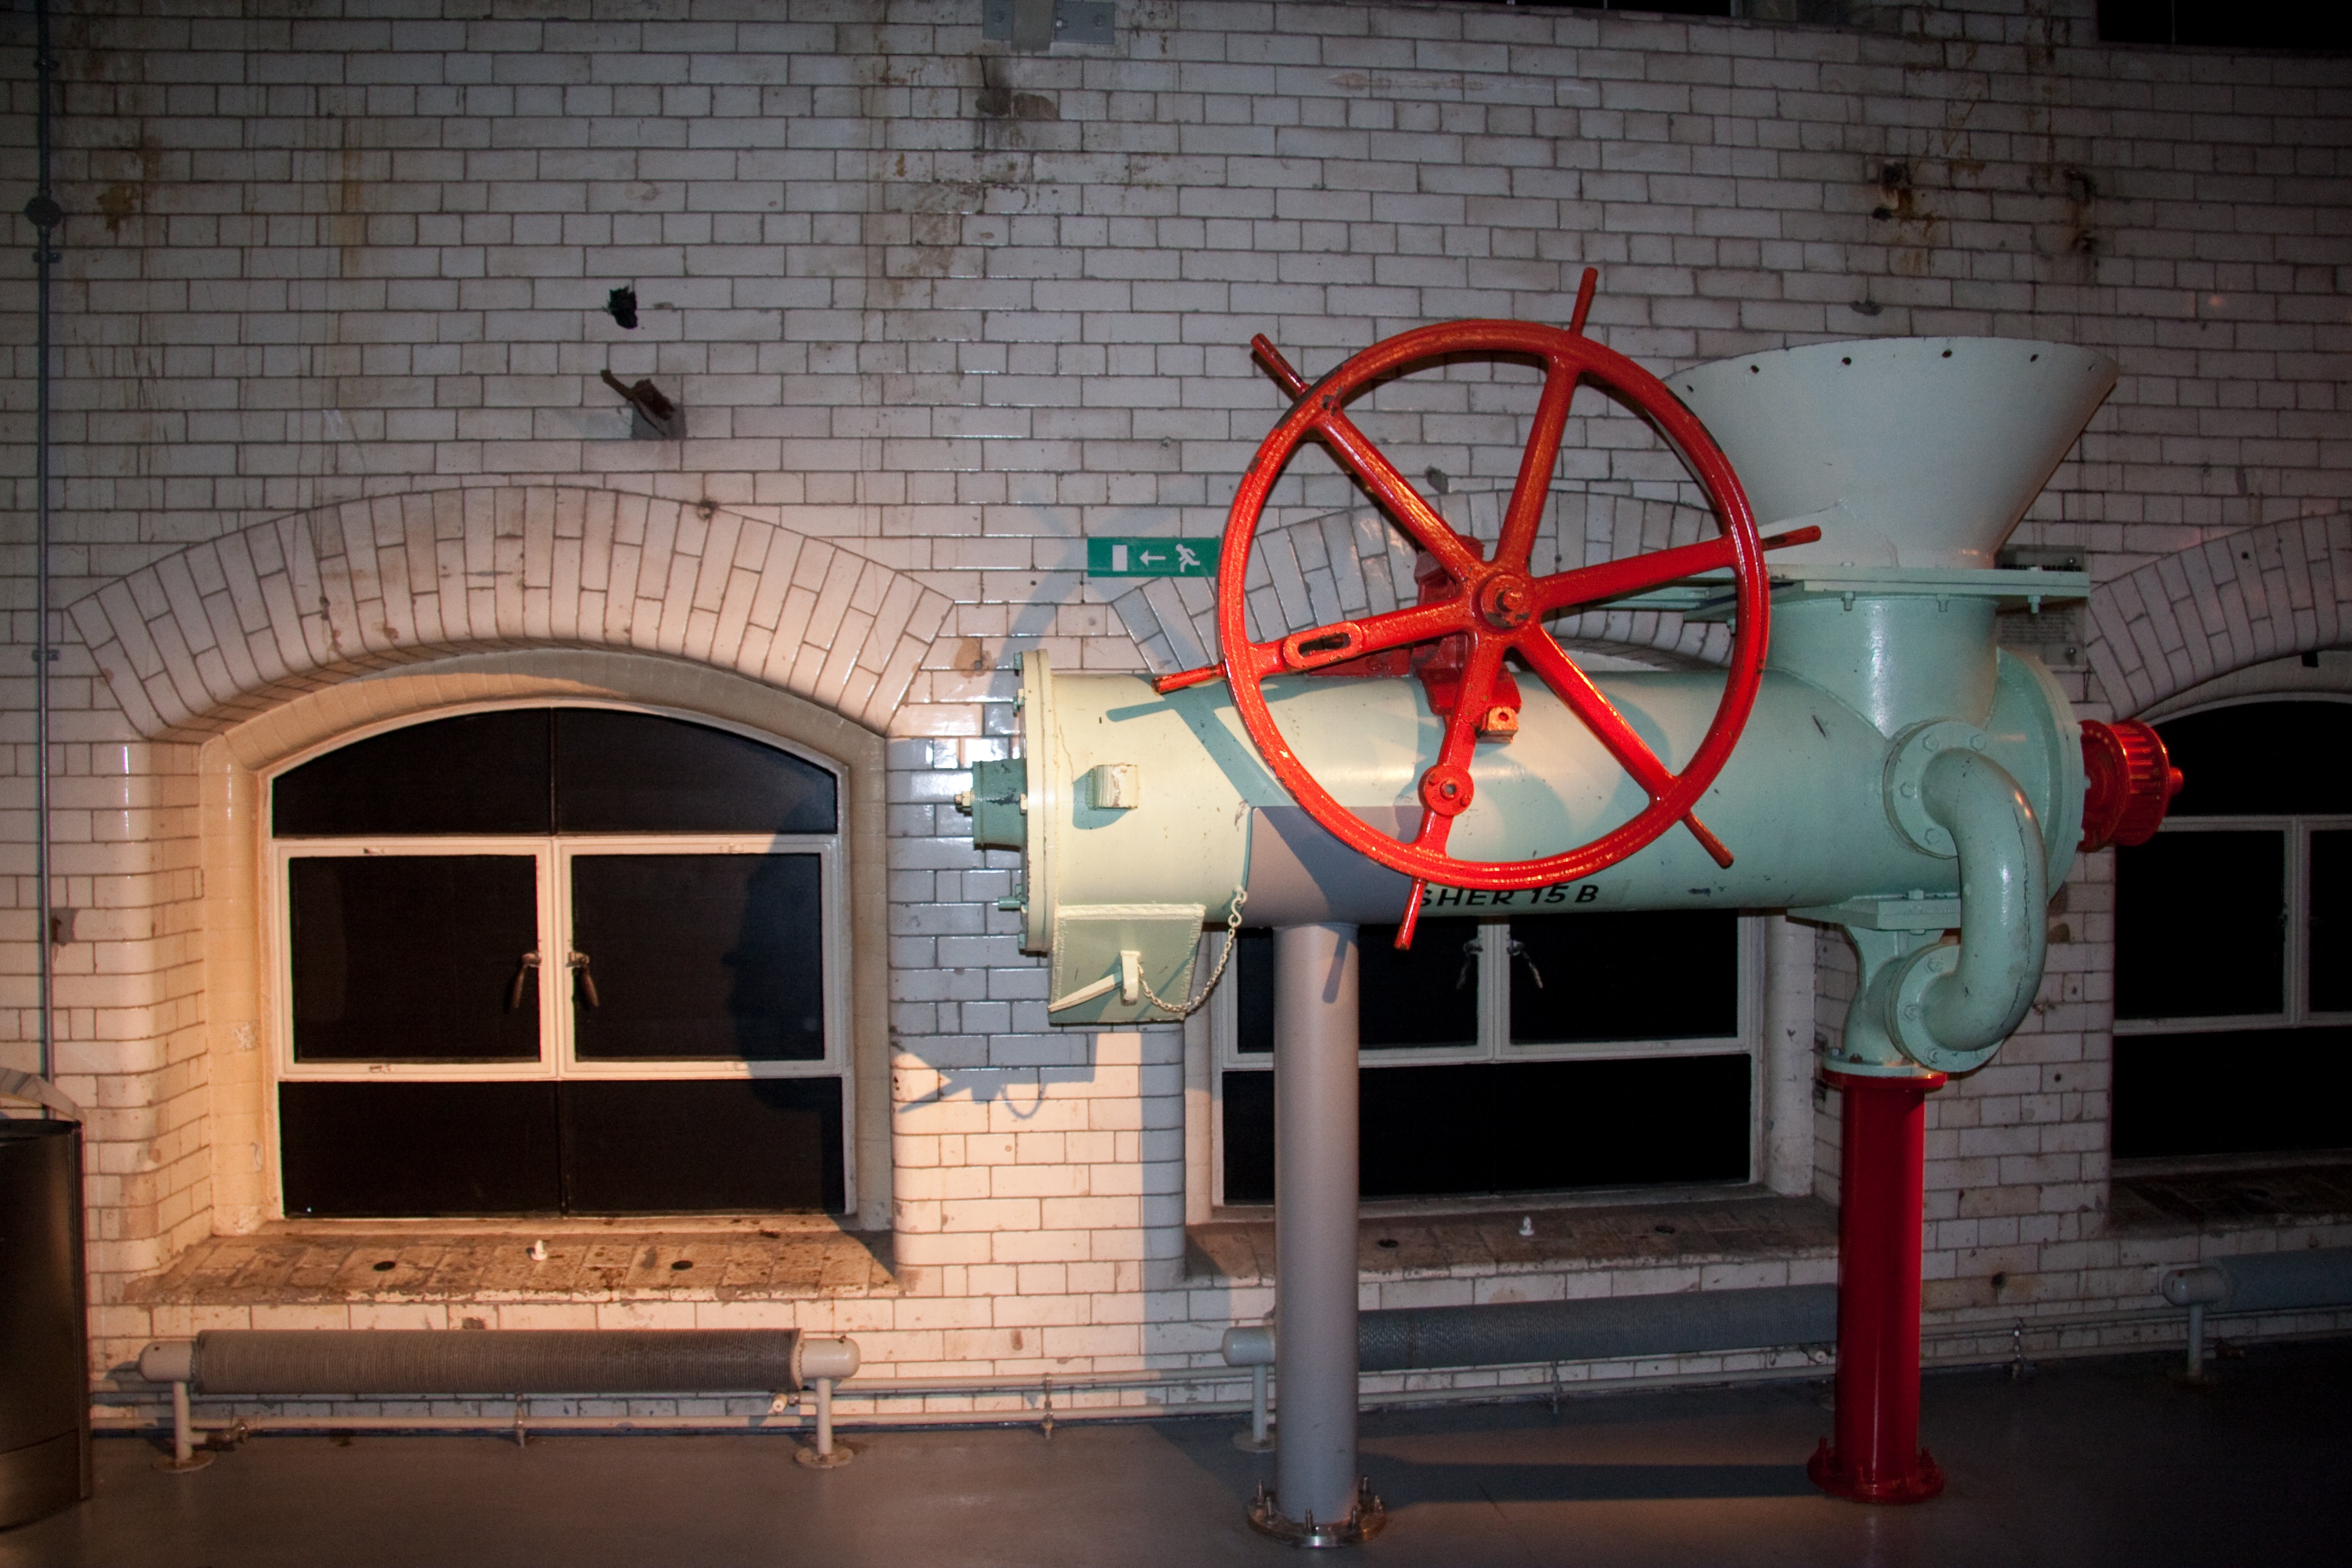
wheel, red, machinery, tourist attraction